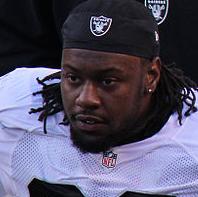
Age: 23